The Last Shift

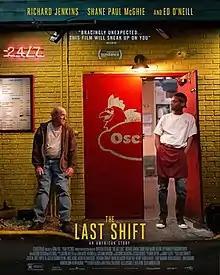
Theatrical release poster

The Last Shift is a 2020 American comedy-drama film written and directed by Andrew Cohn in his narrative directorial debut. It stars Richard Jenkins, Shane Paul McGhie, Da'Vine Joy Randolph, Birgundi Baker, Allison Tolman and Ed O'Neill.